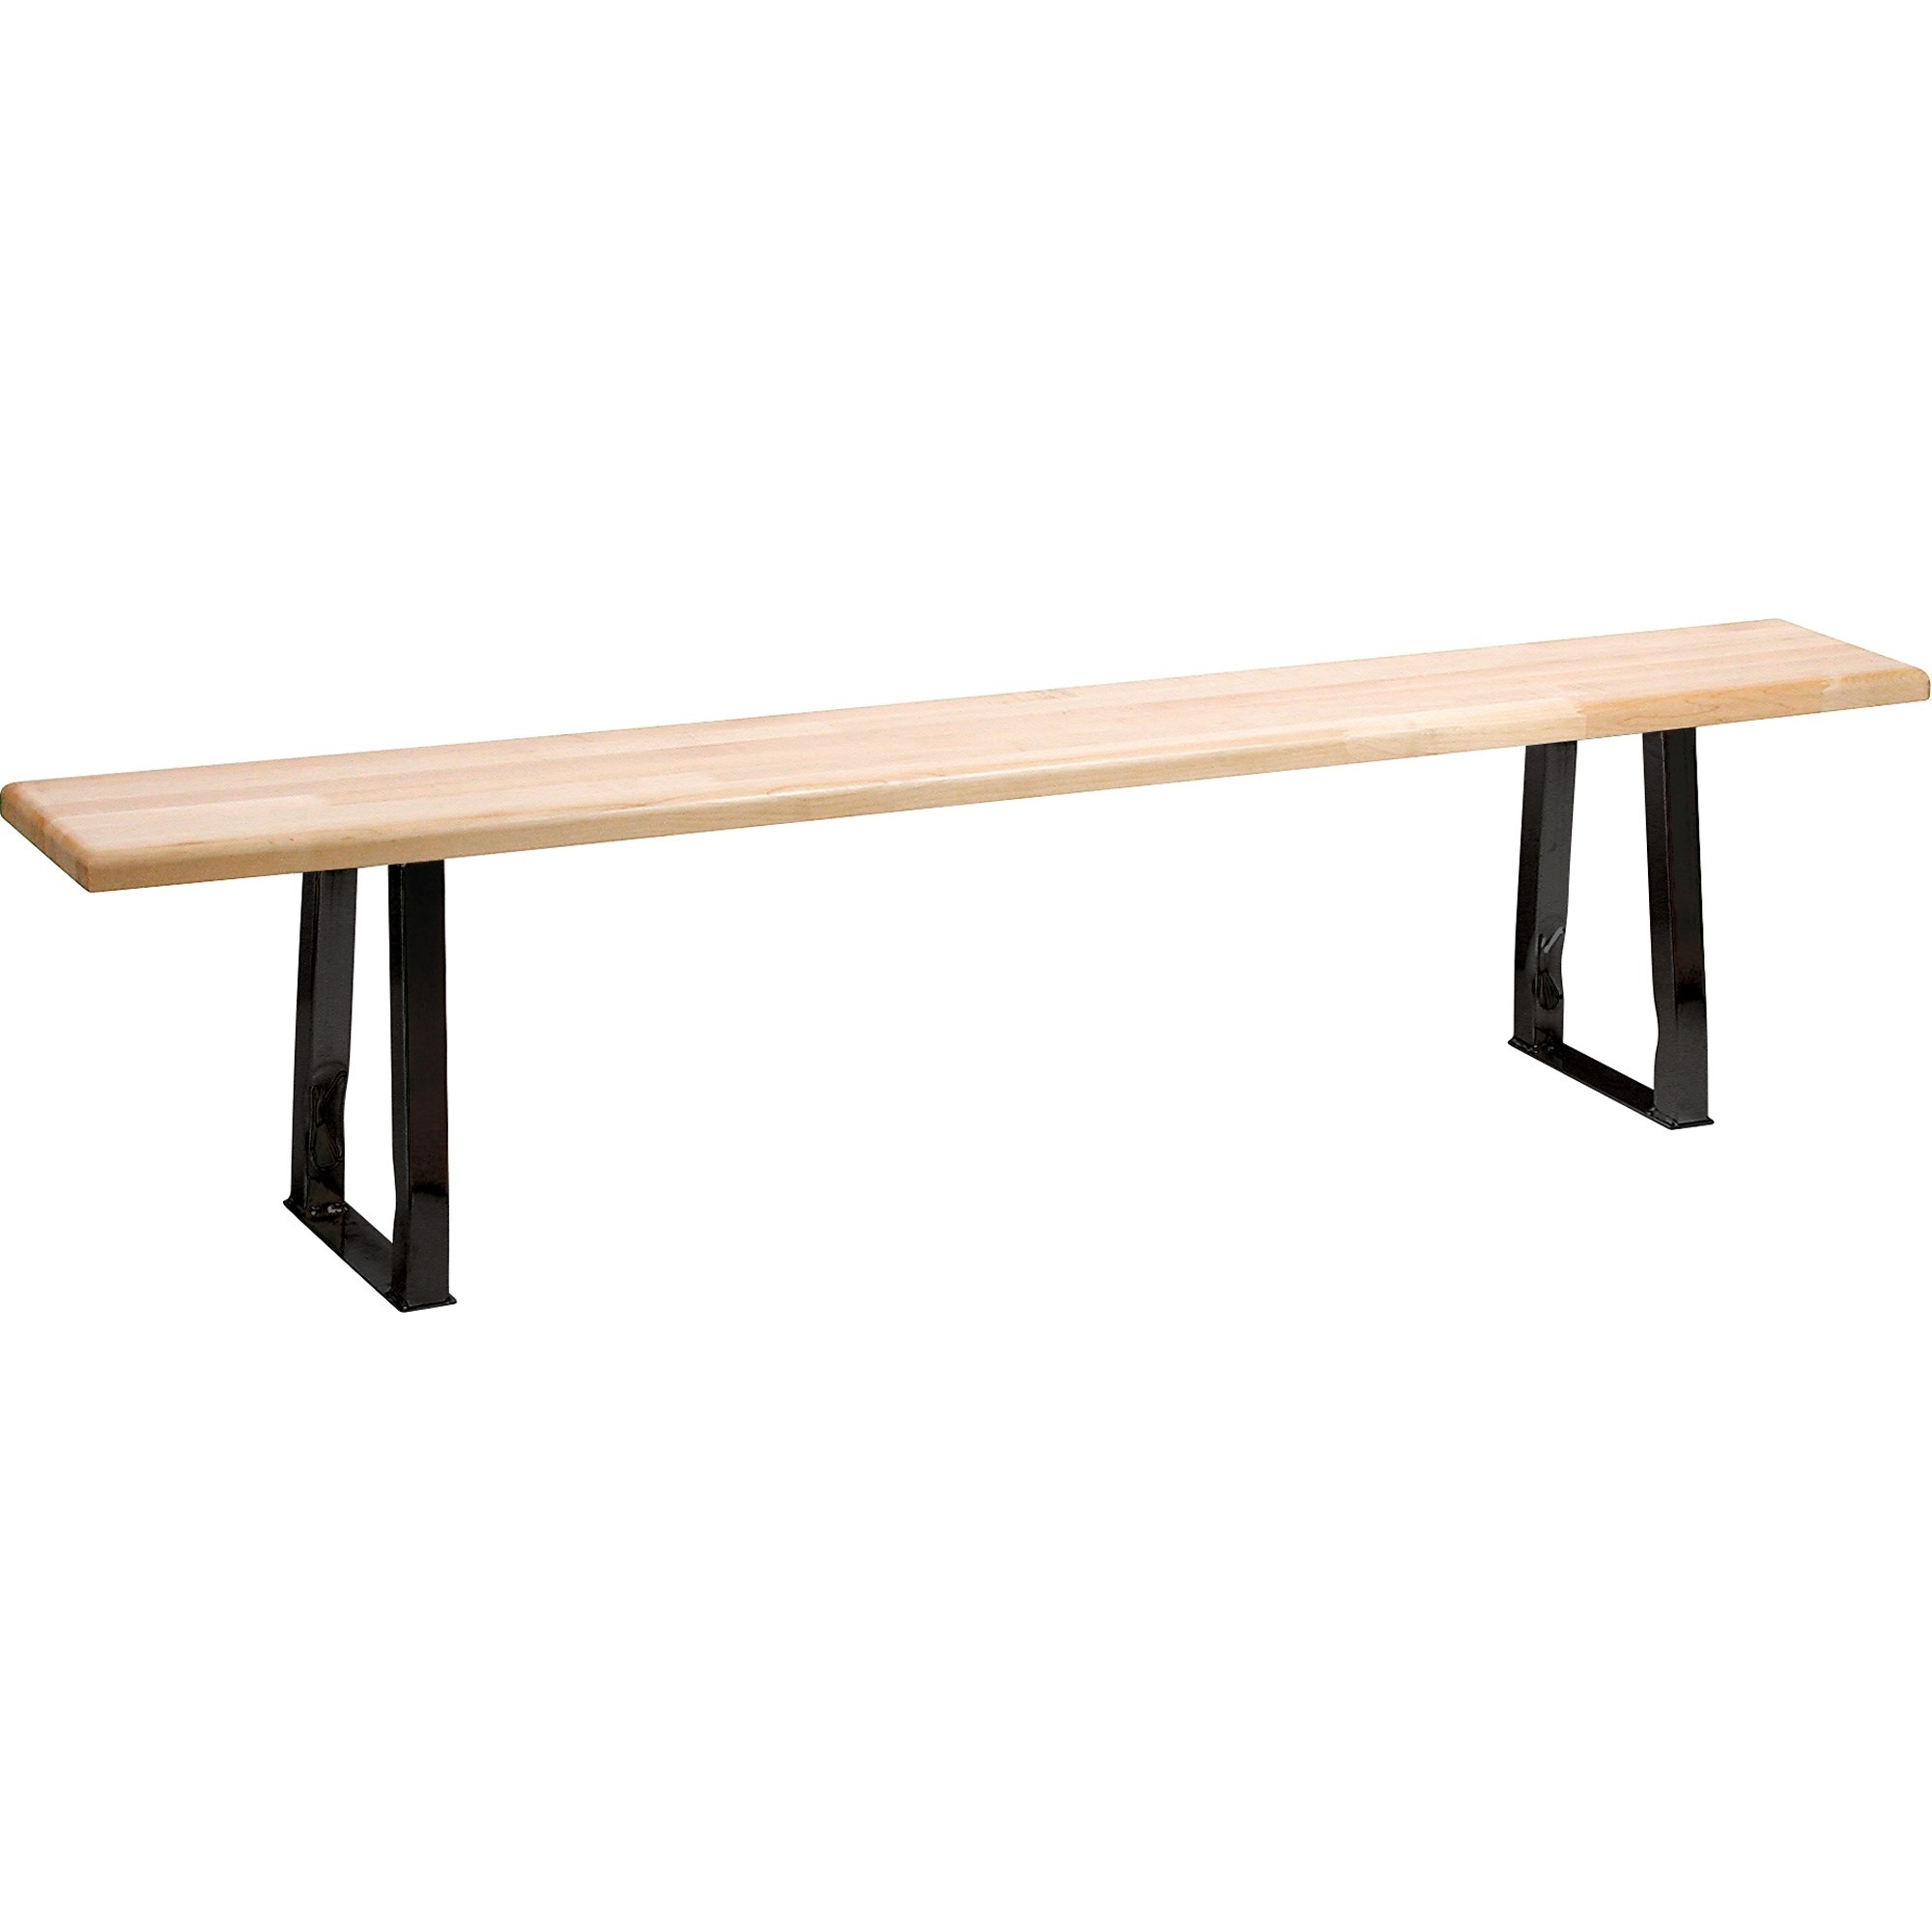
KLETON Locker Room Bench - KLTRL873
Brand: KLETON
General Information Manufacturer : KLETON Manufacturer Part Number : RL873 Manufacturer Website Address : http://www.kleton.com Brand Name : KLETON Product Name : Locker Room Bench Marketing Information : Necessary for any locker room. Features black powder coated legs that can be used free-standing, or bolted to the floor (wood-top locker benches). Product Type : Sitting Bench Product Information Chair/Seat Type : Bench Seat Material : Wood Base Color : Powder Coated Black Application/Usage : Locker Room Physical Characteristics Height : 16.5 Width : 9.3 Length : 72 Weight (Approximate) : 14.06 kg
Category: Furniture > Benches > Storage & Entryway Benches > Locker Benches